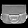
Label: Bag